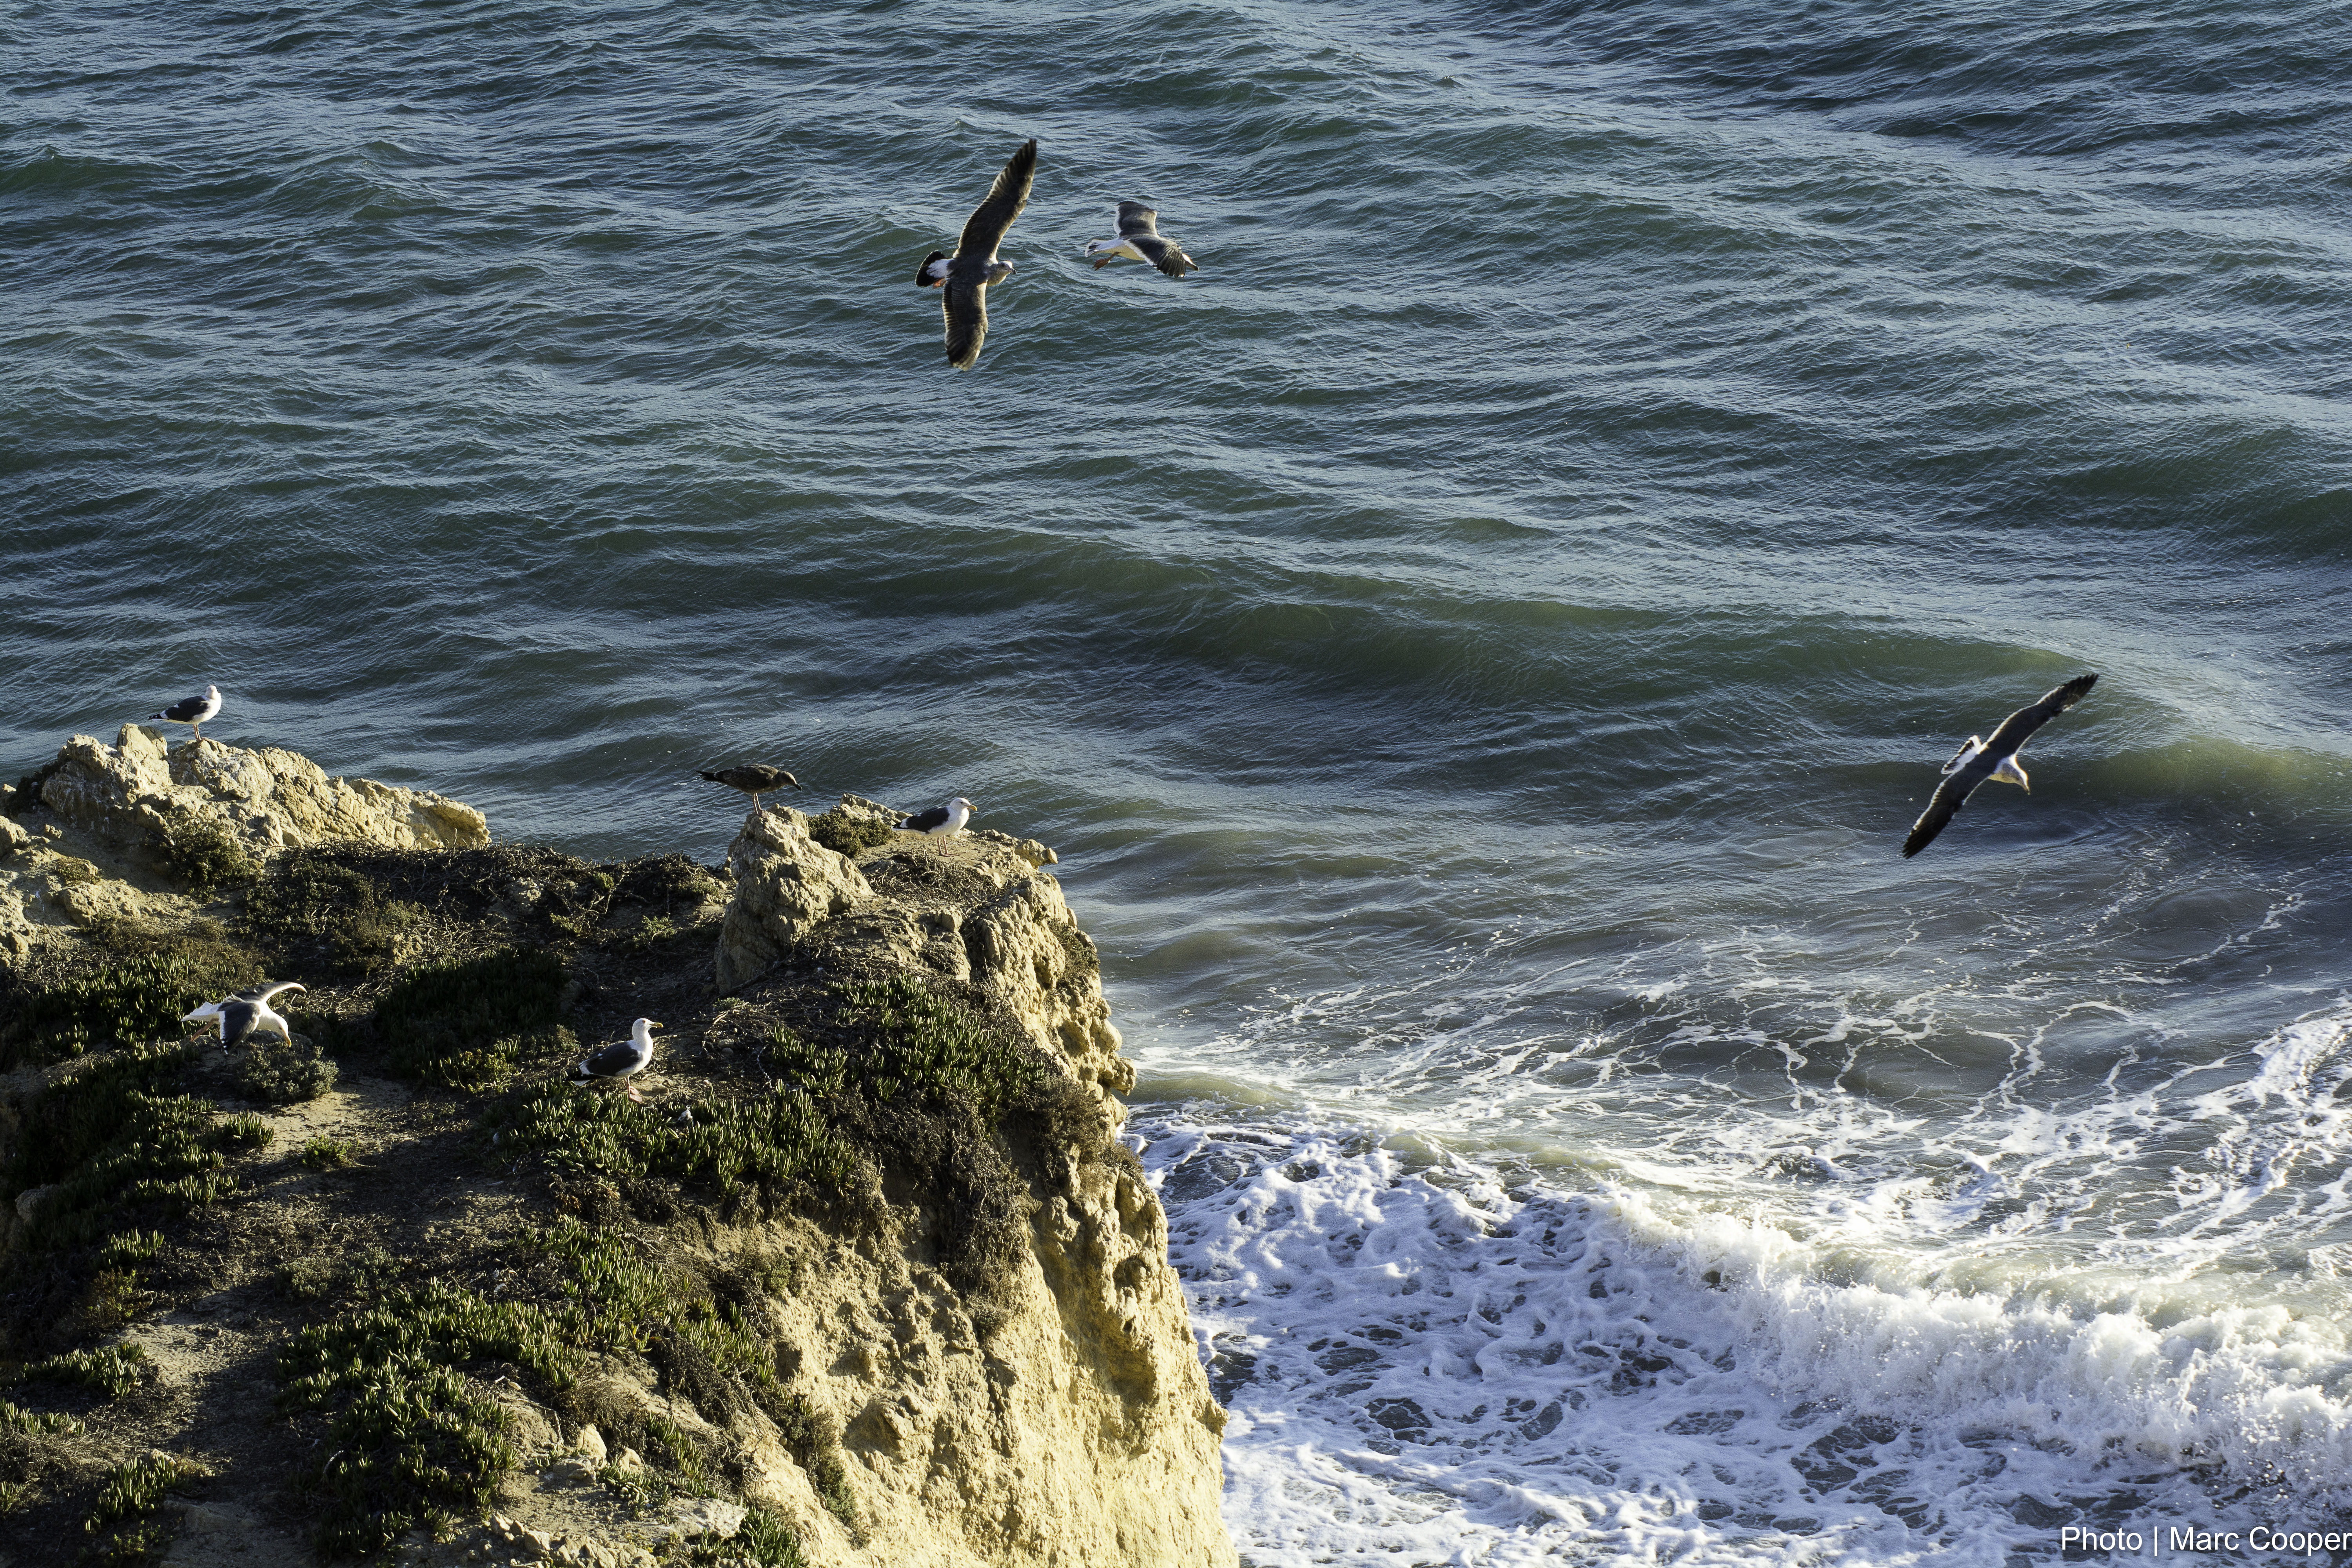
beach, sea, coast, ocean, bird, shore, wave, seabird, cliff, bay, terrain, birds, gulls, cool image, sports, seagulls, oceanbirds, rockybeaches, i, cape, wind wave, pacificcoastpchelmatadorstatebeachlosangelesbeaches